List of airports in Suriname

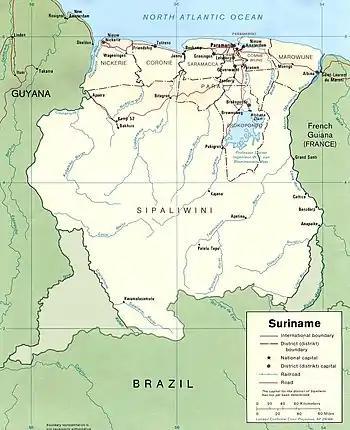
Map of Suriname

This is a list of airports in Suriname, sorted by location.